Gold Medal (RGS)

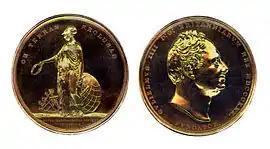
Founder's Medal awarded to Kenneth Mason

The Royal Geographical Society's Gold Medal consists of two separate awards: the Founder's Medal 1830 and the Patron's Medal 1838. Together they form the most prestigious of the society's awards. They are given for "the encouragement and promotion of geographical science and discovery." Royal approval is required before an award can be made.